Ickenham

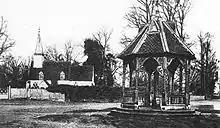
St Giles' church and the Pump, c. 1900

A military station, operated by the Royal Air Force and later the United States Navy, was opened on part of Home Farm close to the parish boundary with Ruislip in 1917, later becoming known as RAF West Ruislip. The site was used originally for the British No. 4 Maintenance Unit, together with the RAF Records division. It became involved in the repair of aircraft equipment and later in the servicing of American vehicles from RAF South Ruislip. Between 1955 and 1975 the United States Air Force was based at the Ruislip station, before the U.S. Naval Activities, United Kingdom command leased the site from the Ministry of Defence for the American Naval Exchange.